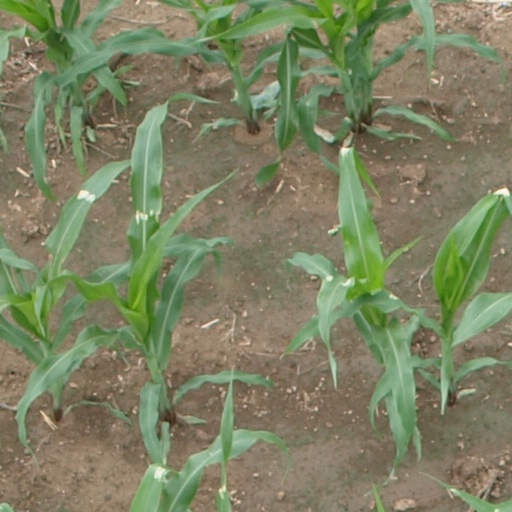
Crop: maize; corn